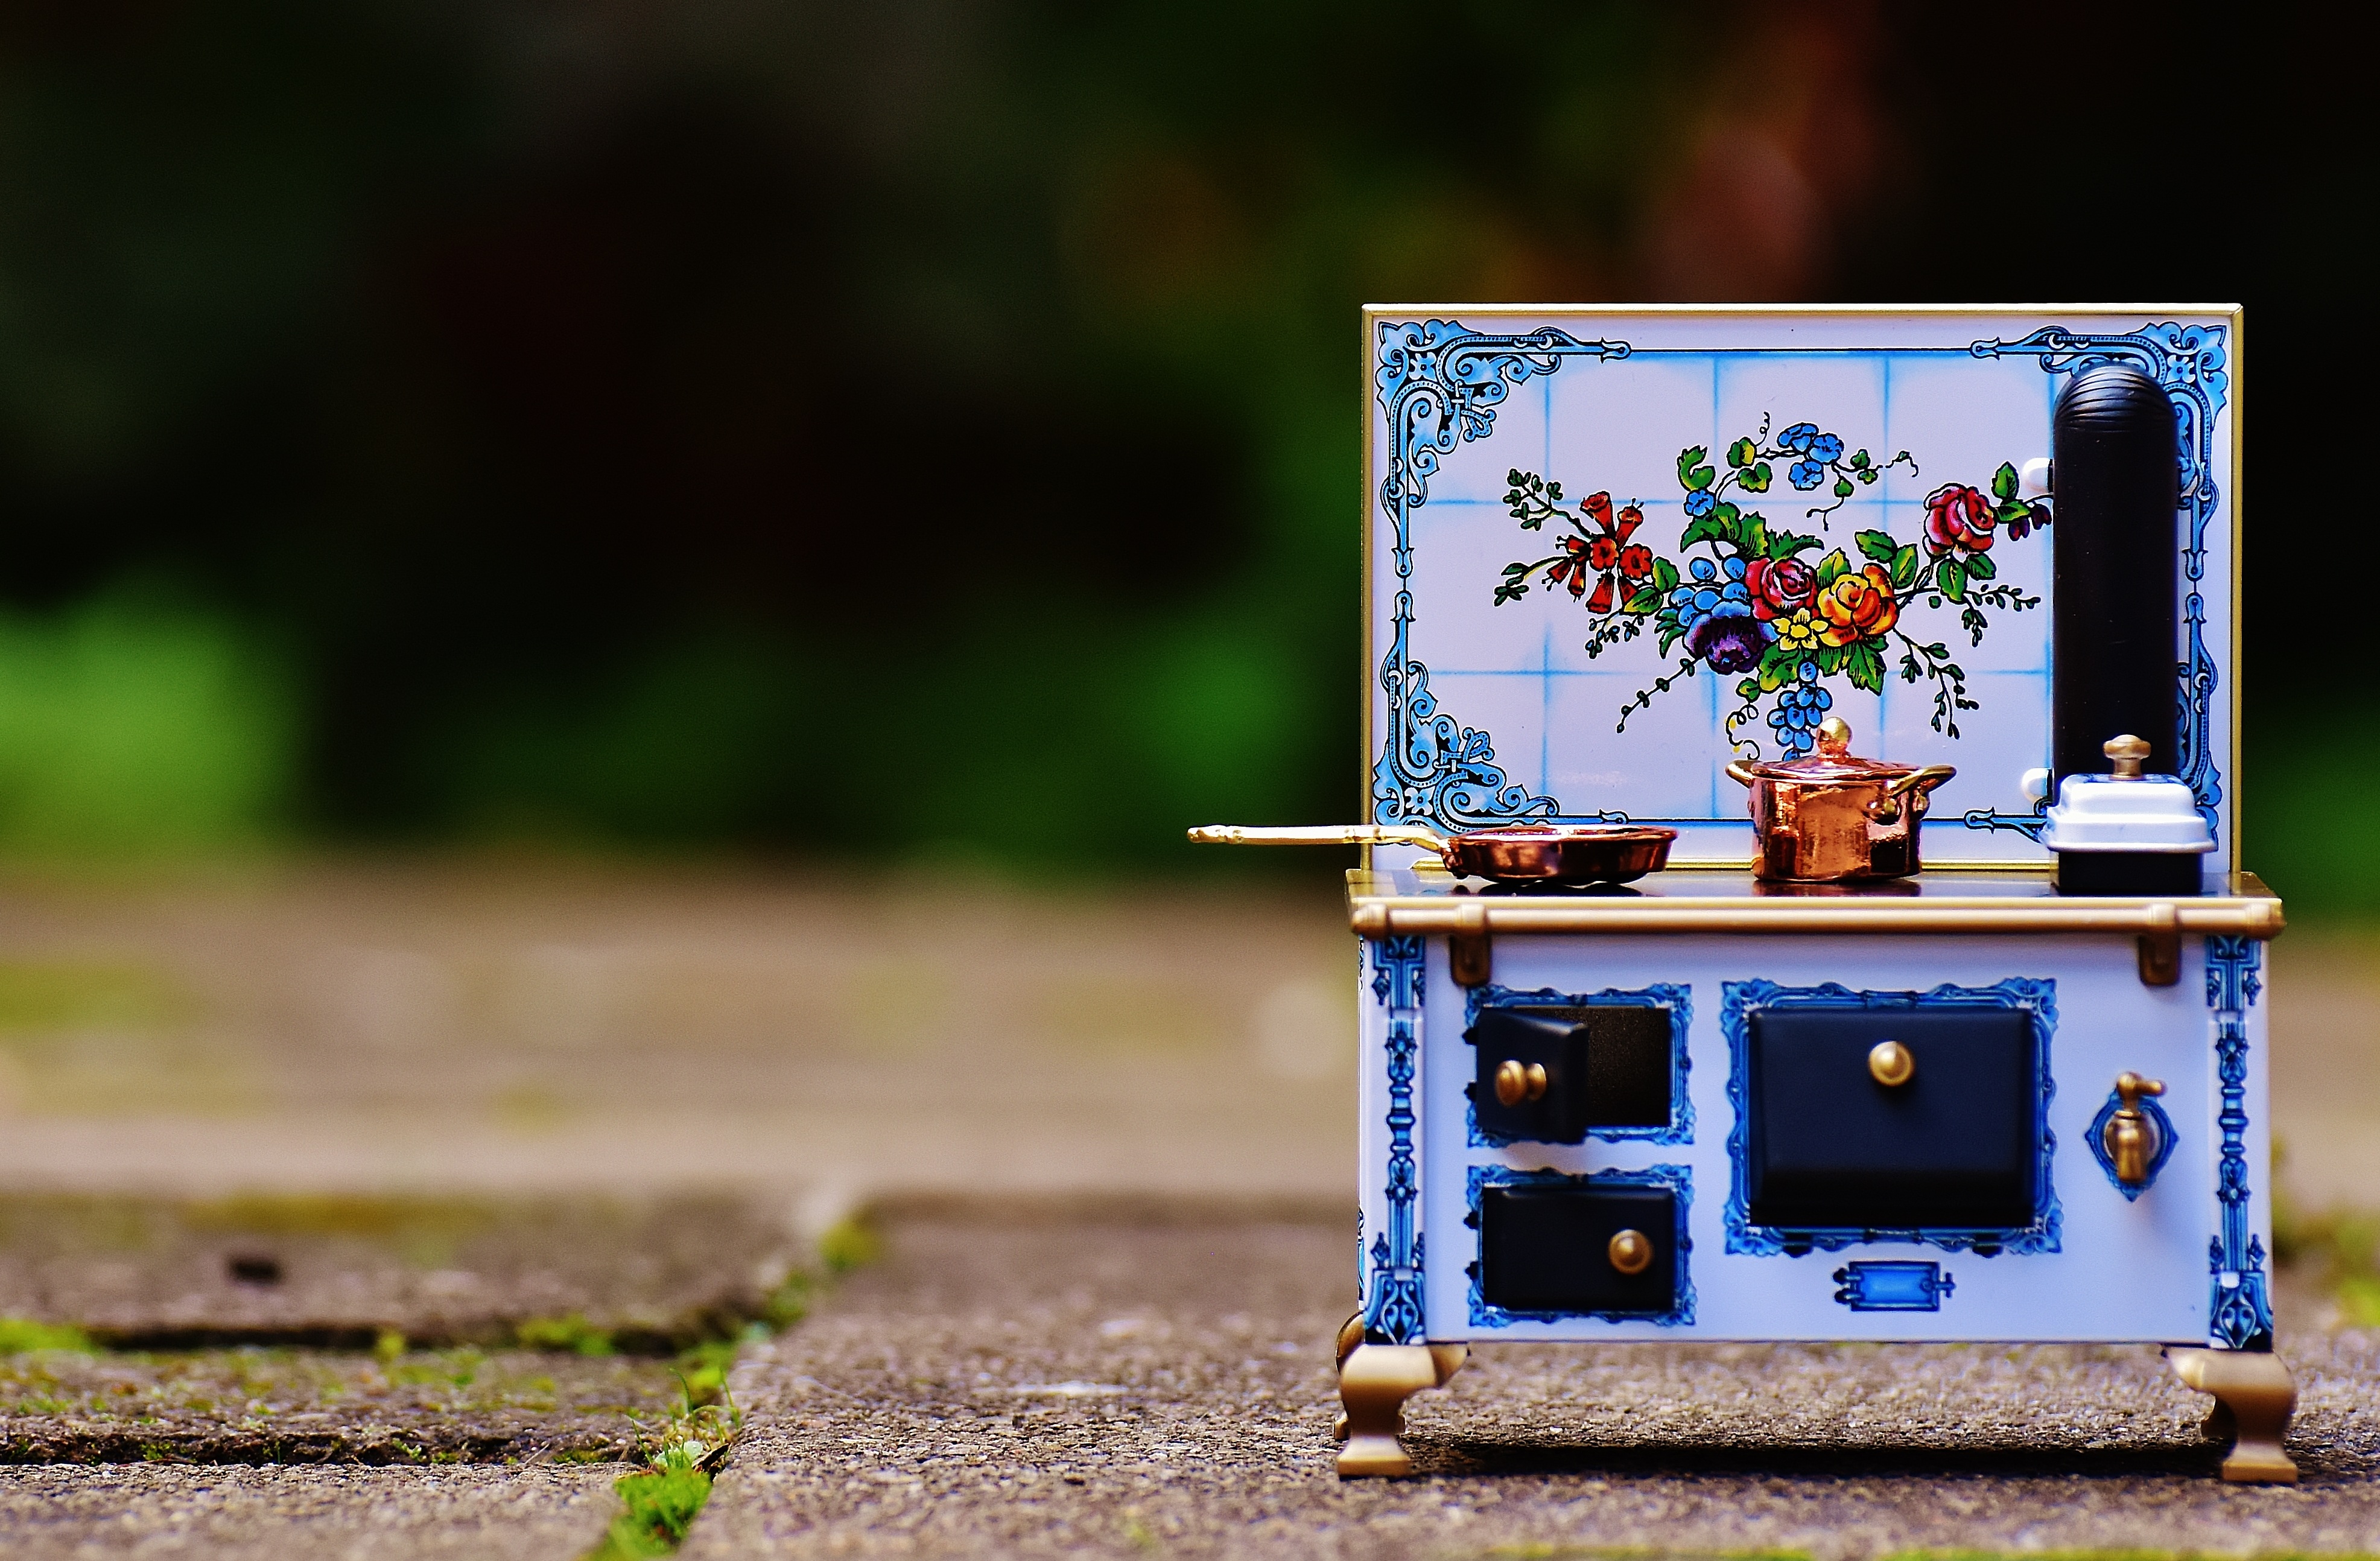
antique, old, green, color, kitchen, blue, toy, heat, cook, stove, sheet, oven, screenshot, dolls houses, dolls furniture, old furnace